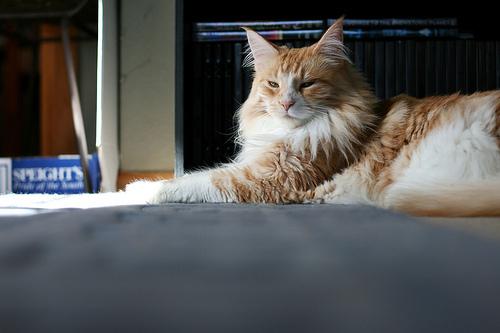
Breed: Maine Coon